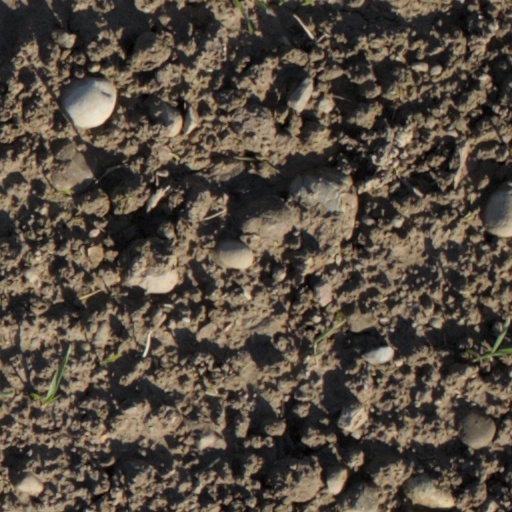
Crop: wheat